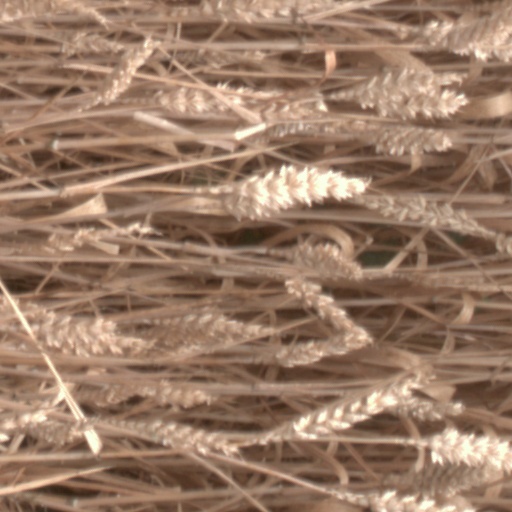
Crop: wheat